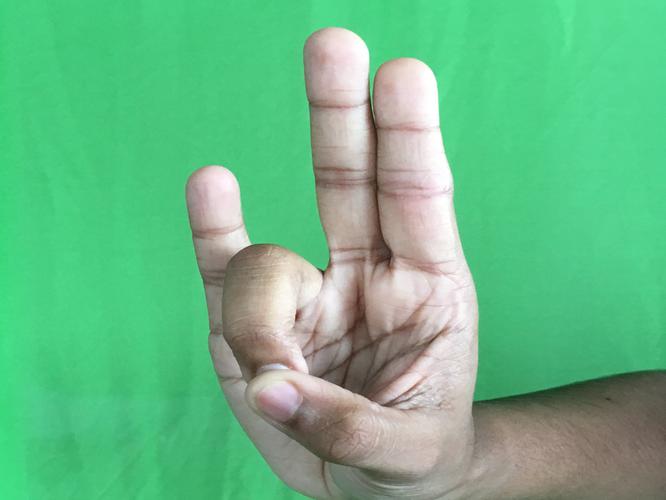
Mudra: Mayura
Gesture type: single_hand